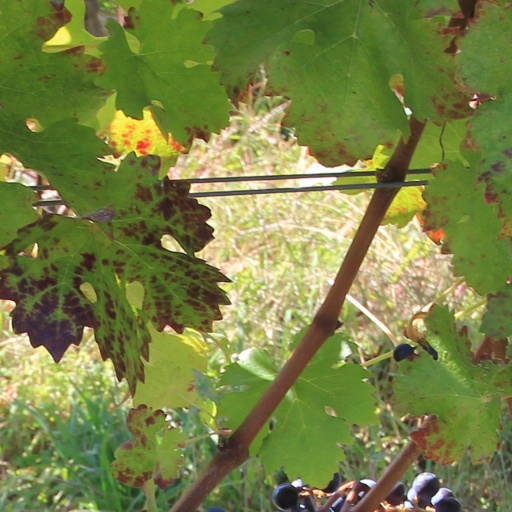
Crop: grape